The Bearcat

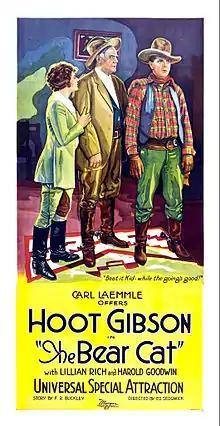
Film poster

The Bearcat is a 1922 American silent Western film, now considered lost. It was directed by Edward Sedgwick and featured Hoot Gibson in the lead role.